Tri-tip

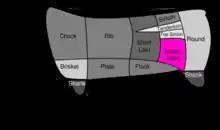
Bottom sirloin triangular cut (tri-tip)

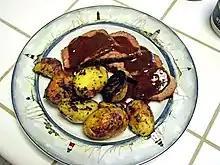
Tri-tip dinner with gravy, served with brown butter, parsley potatoes

The tri-tip is a triangular cut of beef from the bottom sirloin subprimal cut, consisting of the tensor fasciae latae muscle. Untrimmed, the tri-tip weighs around 5 pounds. In the US, the tri-tip is taken from NAMP cut 185C.